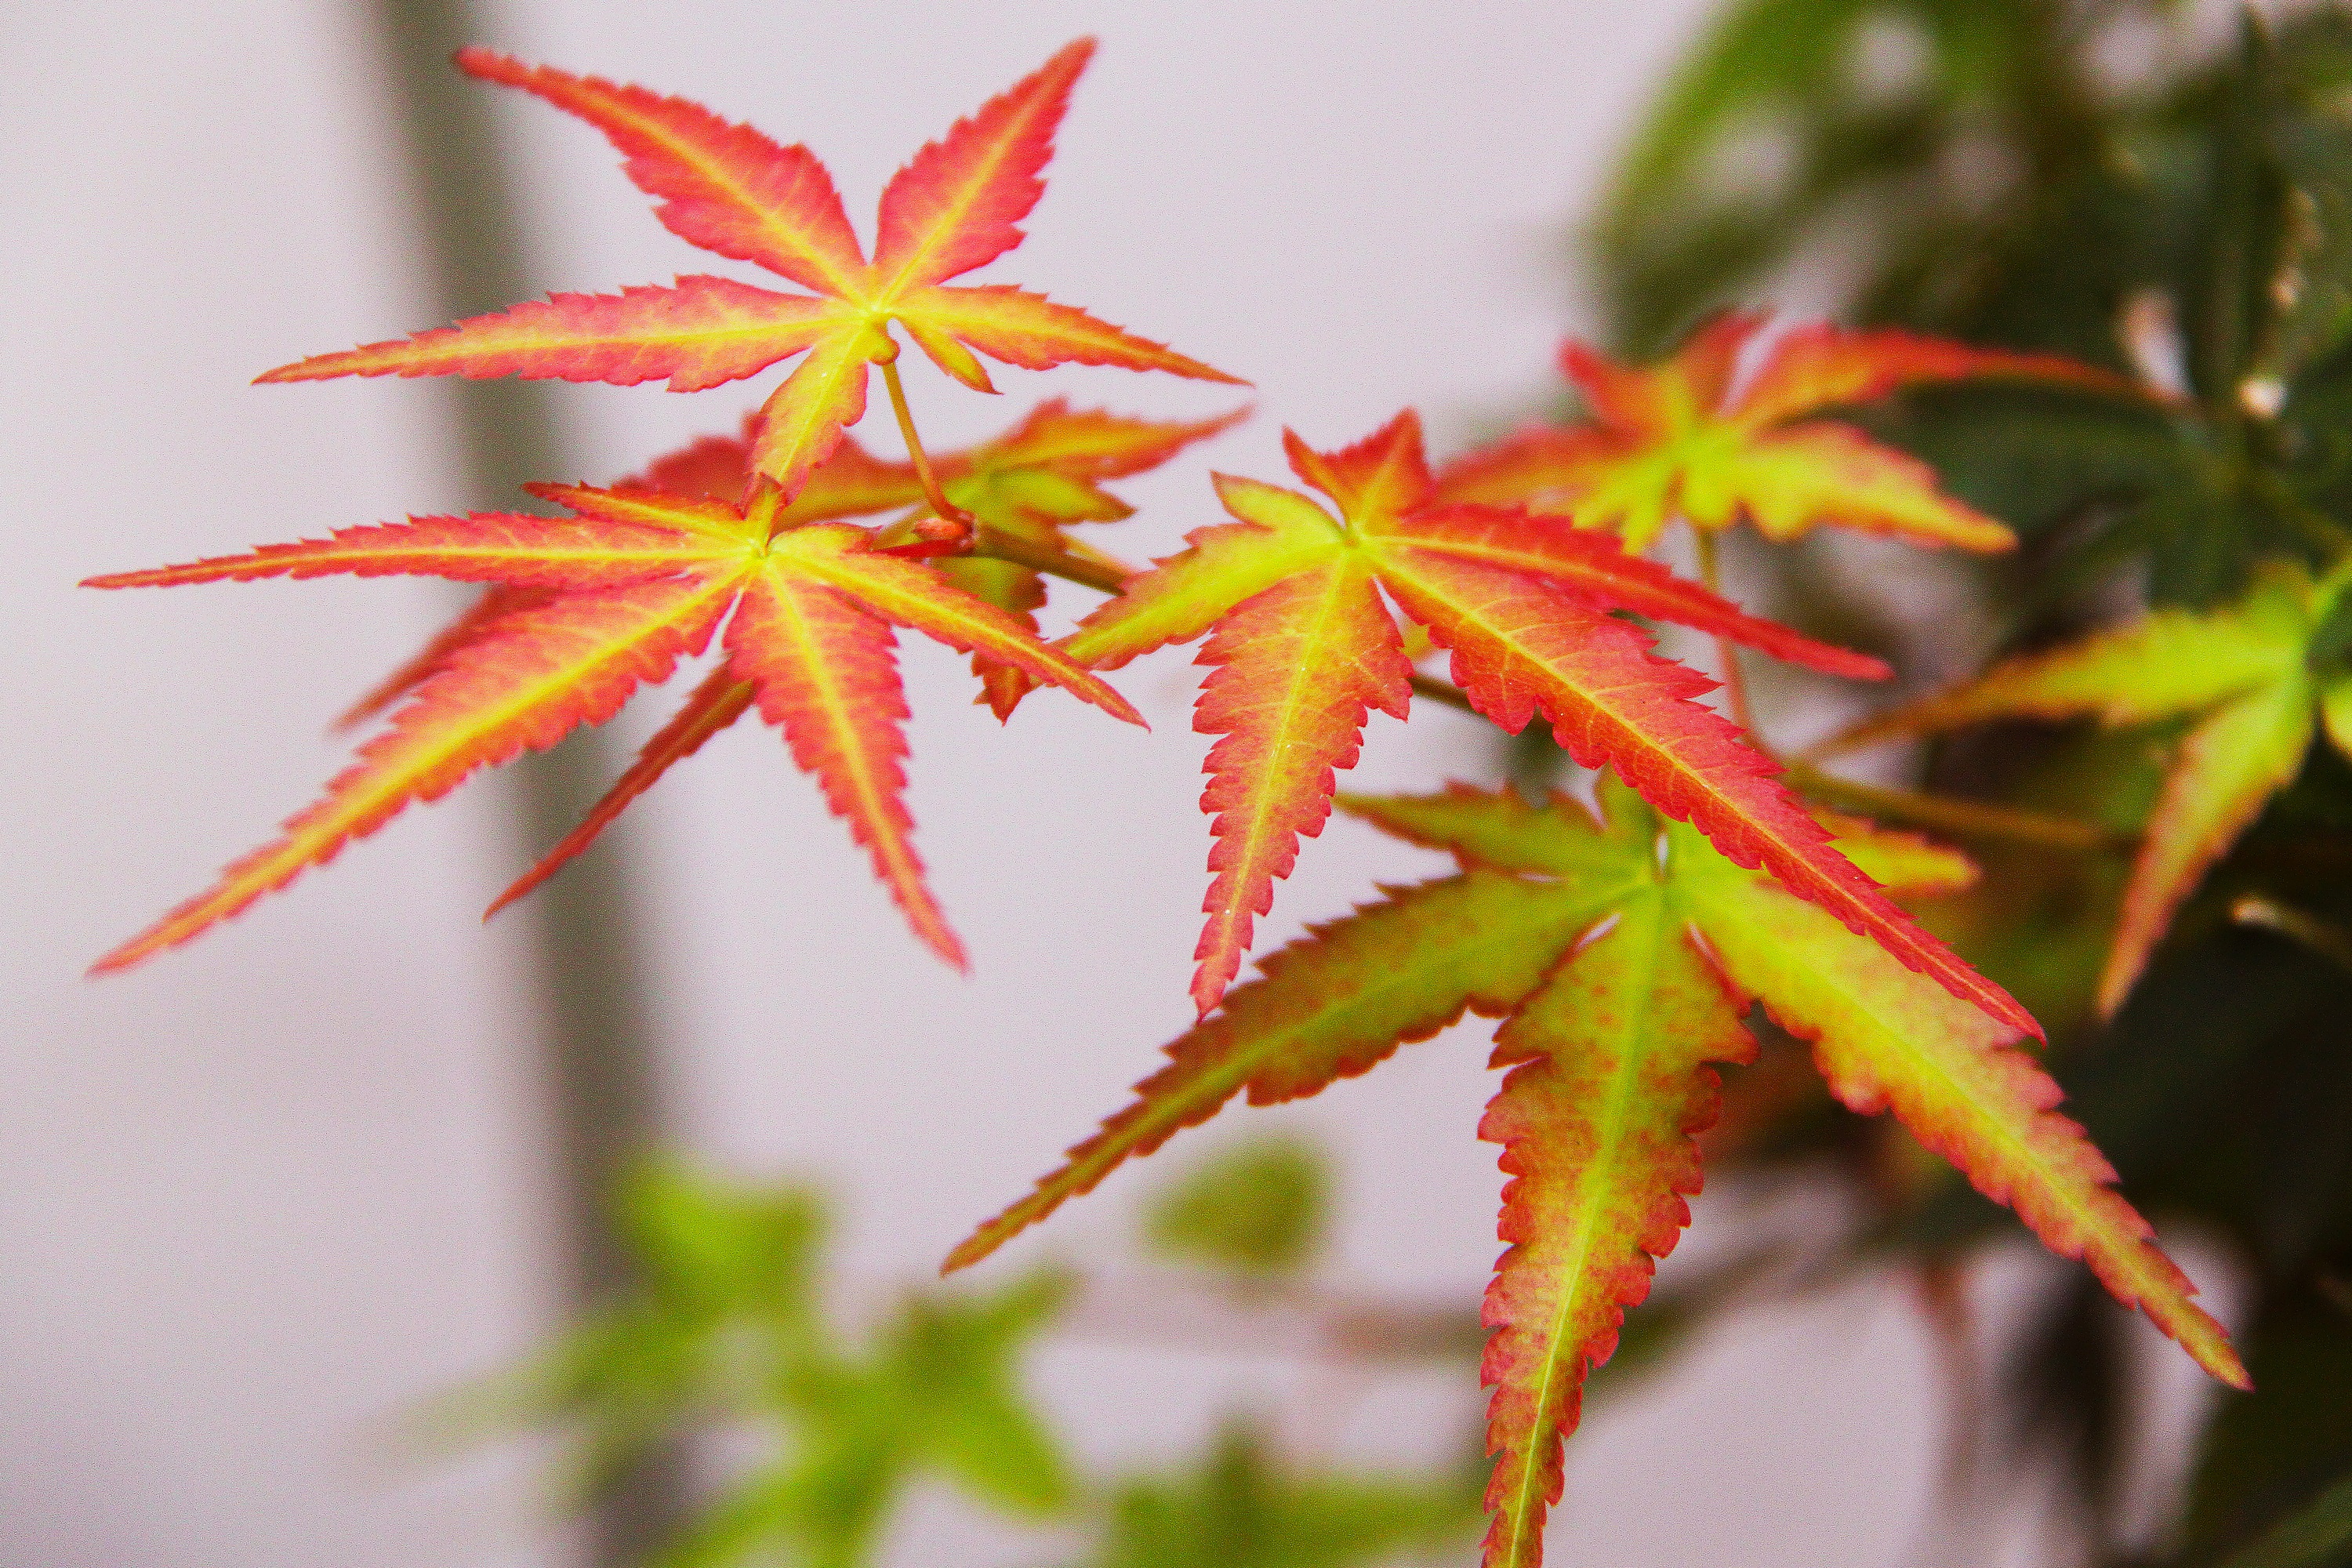
tree, branch, plant, leaf, fall, flower, city, tourist, travel, foliage, green, autumn, park, asia, botany, sightseeing, garden, pink, japan, flora, season, maple, maple tree, maple leaf, close up, japanese, shrub, osaka, beautiful, macro photography, flowering plant, plant stem, woody plant, land plant, maple leave